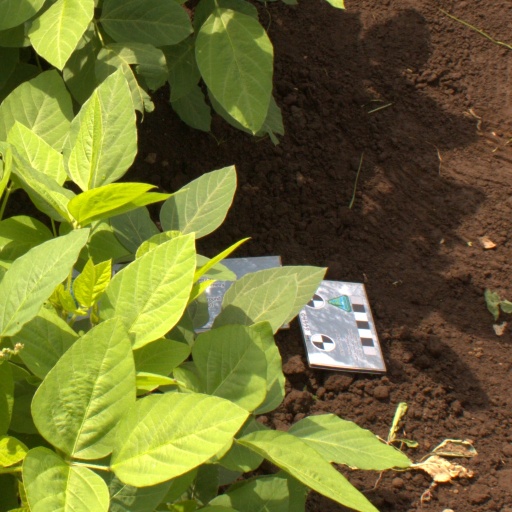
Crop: soybean